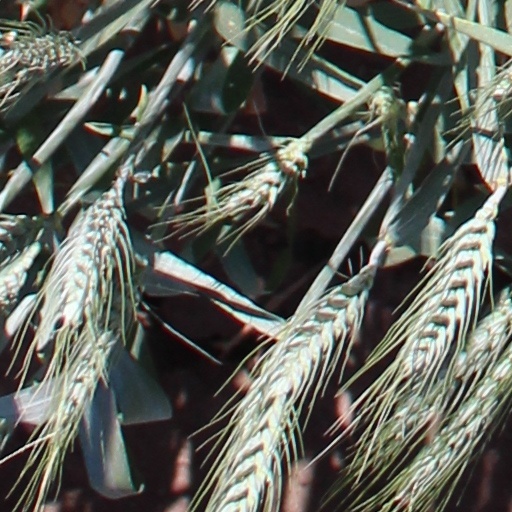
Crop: wheat